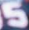
Number: 5